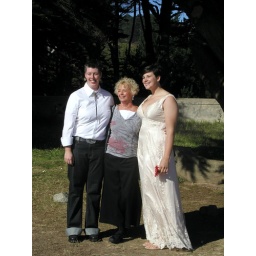
Amanda, Joan and Meg, post ceremony on the hill in the park looking out over the ocean &amp;amp; city.